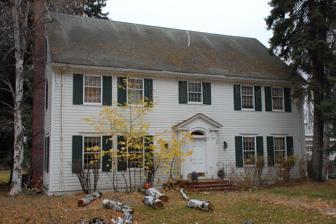
Building: Fairbanks Exploration Company Manager's House
Country: United States of America
Year built: 1936
Historic house in Alaska, United States United States historic place F. E. Company Manager's House U.S. National Register of Historic Places U.S. Historic district Contributing property Alaska Heritage Resources Survey Show map of Downtown Fairbanks Show map of Alaska Location 757 Illinois Street, Fairbanks, Alaska Coordinates 64°51′11″N 147°42′58″W / 64.85306°N 147.71611°W / 64.85306; -147.71611 Area 1.038 acres (0.420 ha) Built 1936 ( 1936 ) Built by Victor Johnson Architectural style Colonial Revival Part of Illinois Street Historic District ( ID01000966 ) NRHP reference No. 96000095 AHRS No. FAI-273 Significant dates Added to NRHP February 16, 1996 Designated CP September 14, 2001 The Fairbanks Exploration Company Manager's House , also known as The White House and the Sisters' Convent , is a historic house at 757 Illinois Street in Fairbanks, Alaska .  It is a three-story wood-frame structure, five bays wide, with a side gable roof, clapboard siding, and a post-and-beam foundation.  An ell extends from the center of the rear.  The house was built in 1935-36 by the Fairbanks Exploration Company to house its local vice president and general manager.  It is the first Colonial Revival house built in Fairbanks, and is one of the state's finest examples of the style. The house was listed on the National Register of Historic Places in 1996. See also National Register of Historic Places listings in Fairbanks North Star Borough, Alaska References